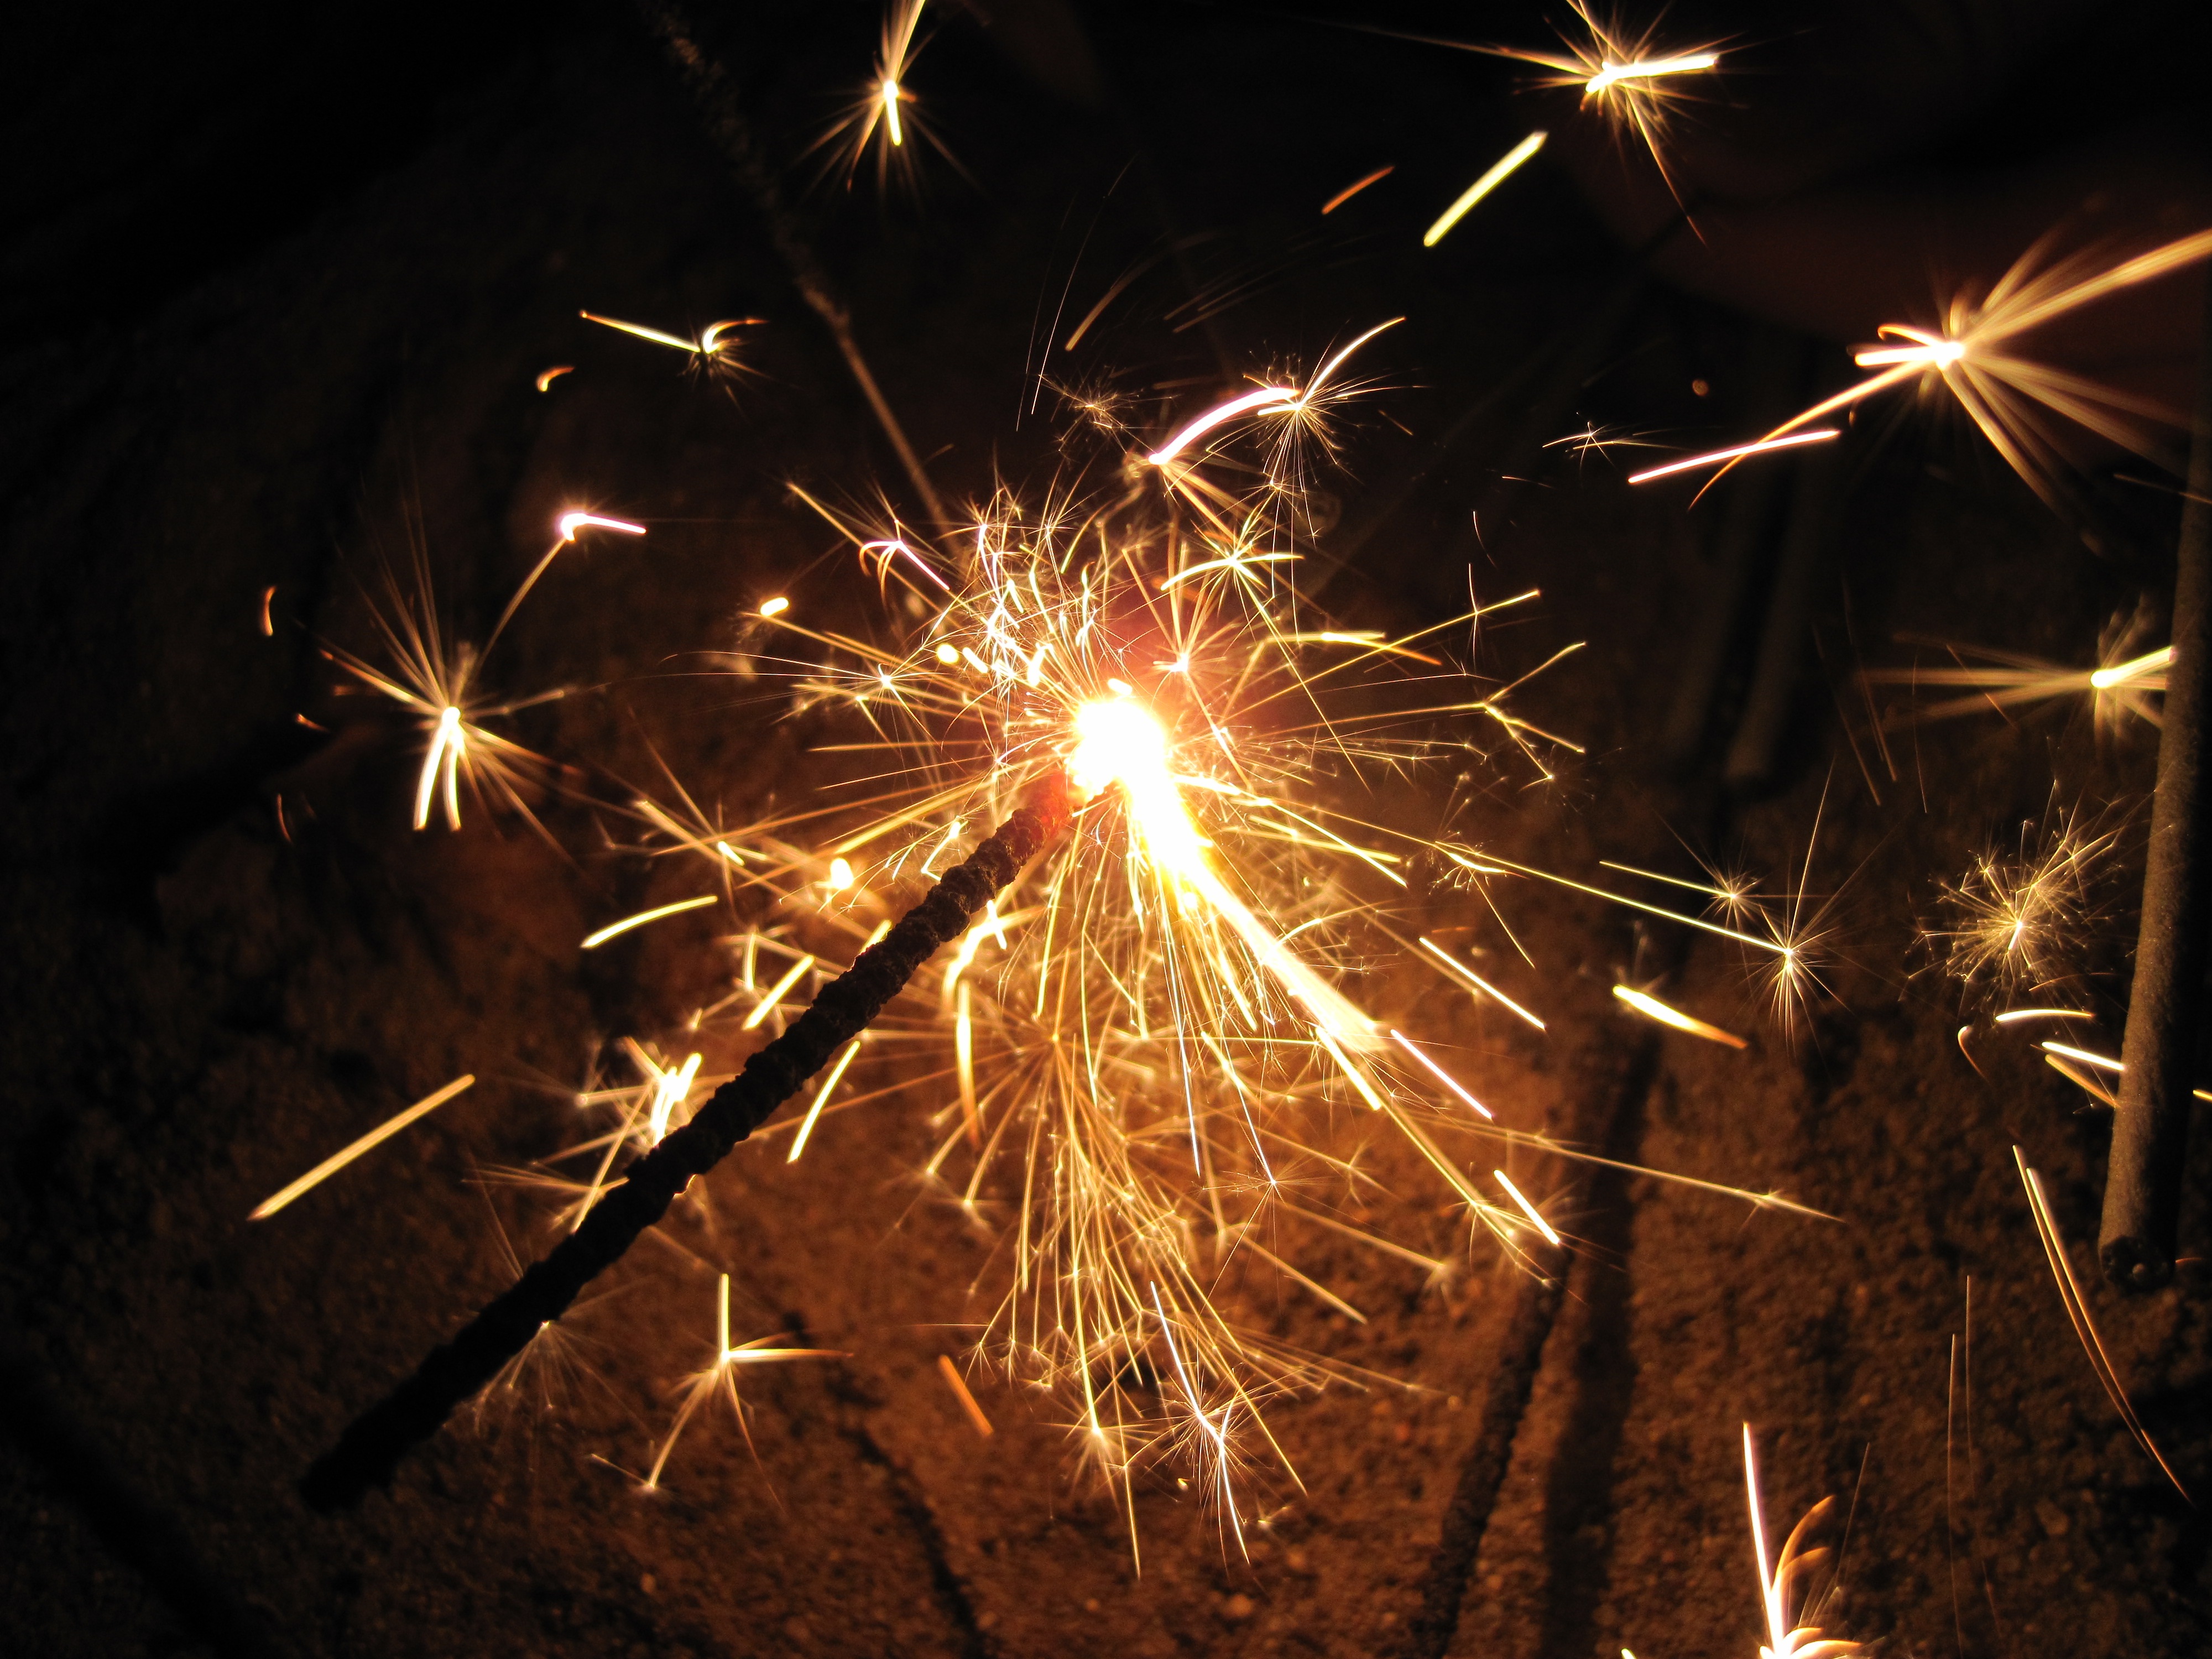
light, night, sparkler, fire, radio, lights, new year's eve, new year's day